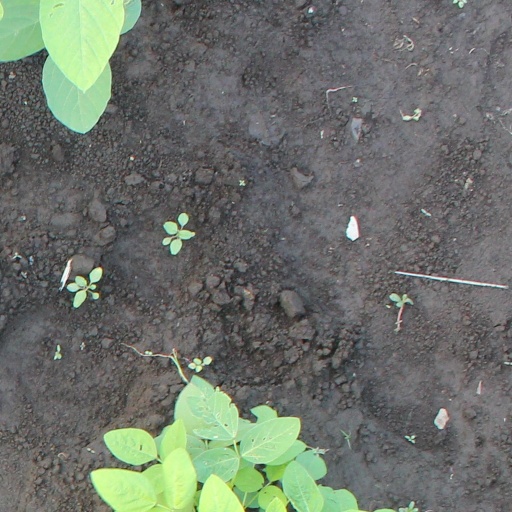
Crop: soybean